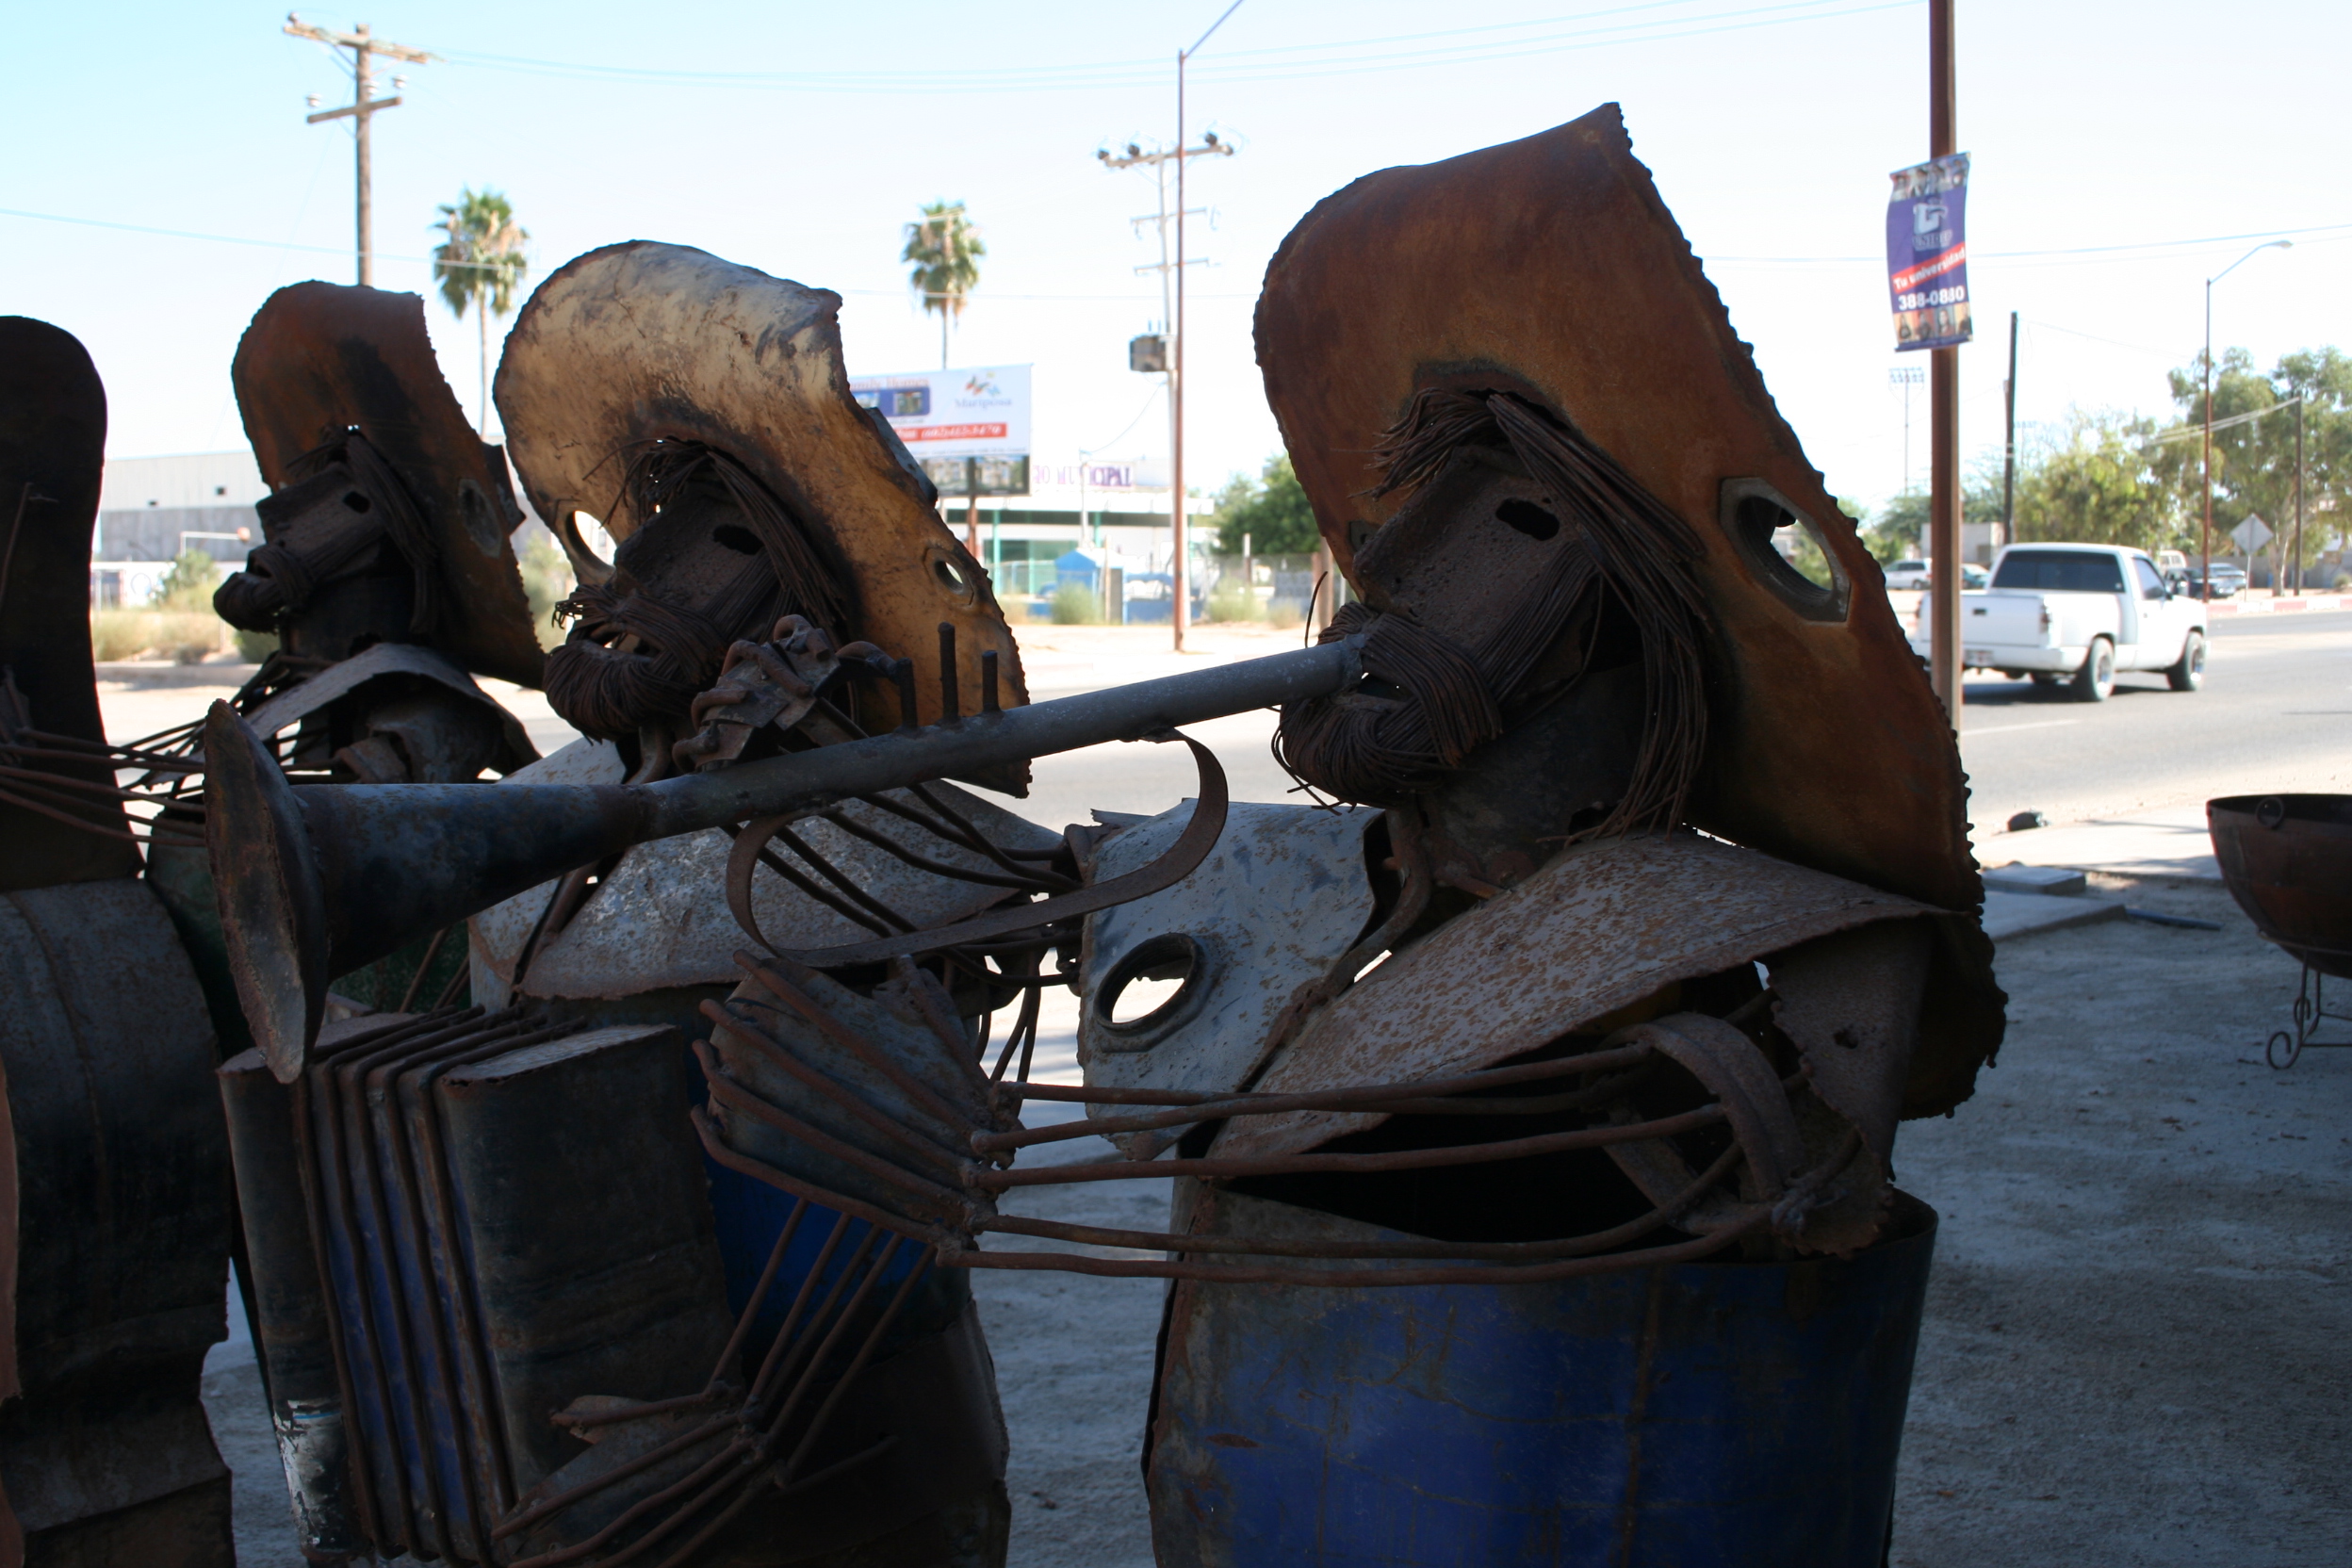
monument, statue, horse, sculpture, art, mexico, rockypt